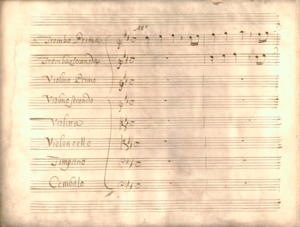
Première page de la partition de «
La Colpa, il Pentimento, la Grazia sous titré Oratorio per la Passione di nostro Signor Gesù Cristo, est un oratorio pour trois voix et instruments d'Alessandro Scarlatti et sur un livret en italien du cardinal Pietro Ottoboni. Il est représenté le mercredi saint de 1708 au palazzo della Cancelleria à Rome, lors d'une saison particulièrement riche : 22 oratorios sont donnés, dont huit sur commande du cardinal Ottoboni — notamment Il martirio di santa Cecilia de Scarlatti. La Resurrezione de Haendel, est créé la semaine suivante.